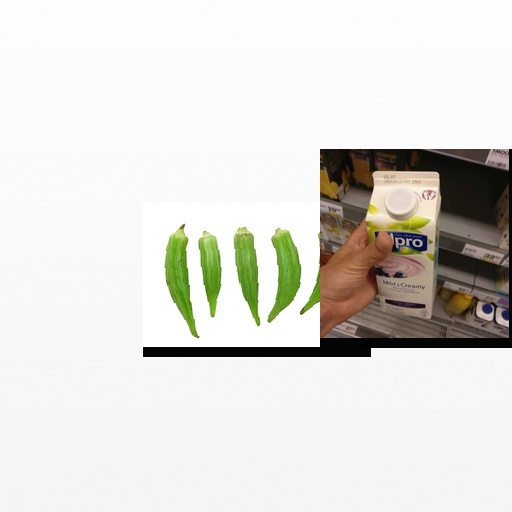
Food items: blueberry_soy_yogurt, okra